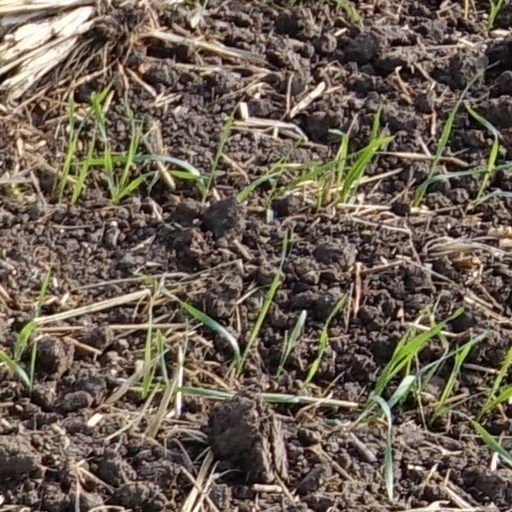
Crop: wheat